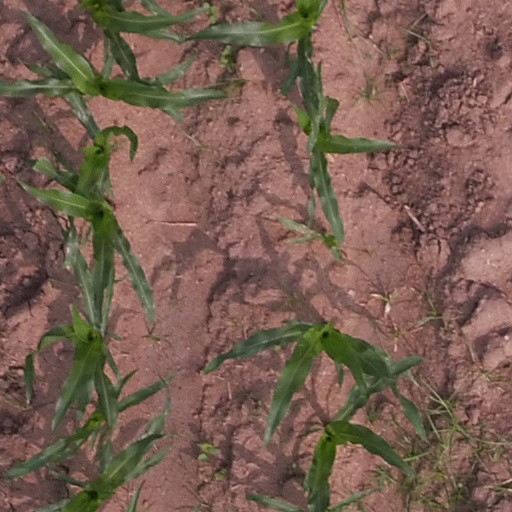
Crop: maize; corn